Grand Duchy of Hesse

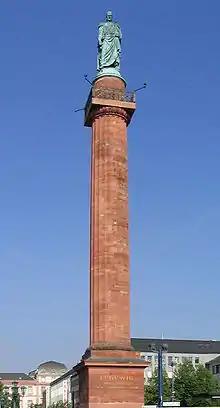
Louis I depicted with Hessian Constitution in his right hand on the in Darmstadt

As a result of these territorial acquisitions, the grand duchy was composed of numerous disparate components. A constitution was therefore urgently needed in order to unite the various territories of the new state. Furthermore, article 13 of the Constitution of the German Confederation required each member state to establish their own "parliamentary constitution" ("Landständische Verfassung"). Louis I balked at this and was quoted as saying that a parliament "in a sovereign state [is] not necessary, not useful, and in some respects dangerous." In fact, the process of constitutional reform was mainly undertaken by the civil service rather than the grand duke himself. The members of the civil service who led the reforms were: